Toyota concept vehicles (2010–2019)

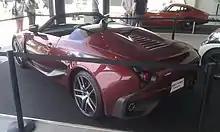
Toyota GRMN Sports Hybrid Concept II rear view

The Toyota Insect is a 1-seater, top speed concept that came out in 2011, at the Japan CEATEC (Combined Exhibition of Advanced Technologies) festival. Insect stands for Information Network Social Electricity City Transporter. The Toyota i-Road, which came out in 2013, is based on the Insect. The small doors open and close like a bugs wing flapping, giving it the nickname "bug car". Toyota wanted the Insect to represent how an insect flies freely through cities. A Virtual Agent in the Toyota Smart Center recognizes the driver's voice, and automatically sets various features in the car, like the fog lights, the radio, or even setting the destination. The Insect also can be linked to the driver's home with the Toyota Smart Center, providing remote control to lights, HVAC, and even locks.